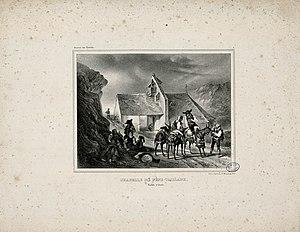
Fait partie d'un recueil de 14 pl. en n. et b. et 2 pl. en couleurs de formats divers. Oeuvres diverses sur les Pyrénées extraites de ""Souvenirs des Pyrénées"" (suite de 6 lithographies), de ""Souvenirs d'artistes"" (2 pièces sur les Pyrénées), de ""Album de l'Infini"" (1 pièce), de ""Musiciens comiques ou pittoresques "" (revue et gazette musicale) (1 pièce), de ""l'Artiste"" (1 pièce), de ""Travestissemens (sic) grotesques"" (1 pièce), de ""Nouveaux travestissemens"" (sic) (2 pièces) + 2 pièces séparées (pl. 13 et 14). Pl. 1 à 6 lith. par Engelmann (Paris). Pl. 7 et 8 dessinées par Cirpenne et Gavarni
Martin Ohm est un mathématicien allemand et le frère cadet du physicien Georg Ohm.